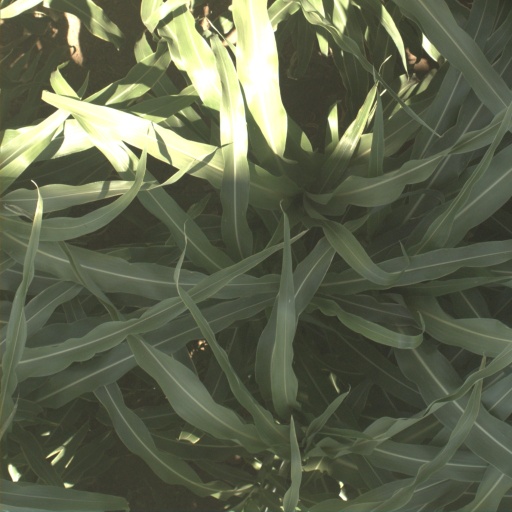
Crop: sorghum